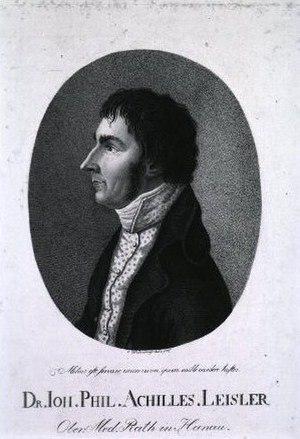
Johann Philipp Achilles Leisler était un naturaliste néerlandais.